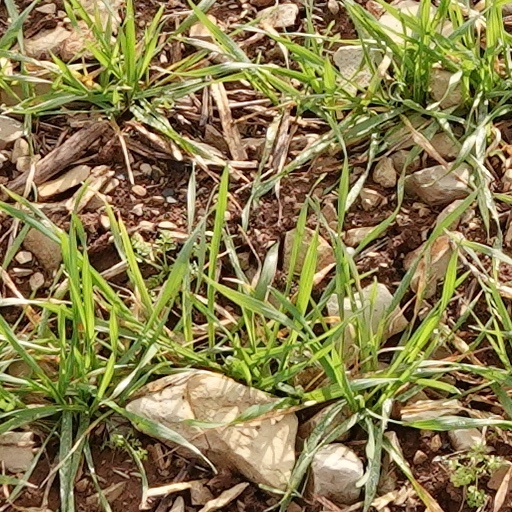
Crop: wheat